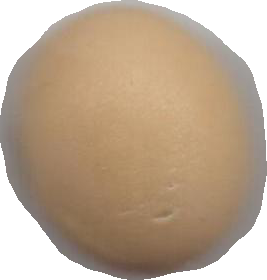
Variety: Dega